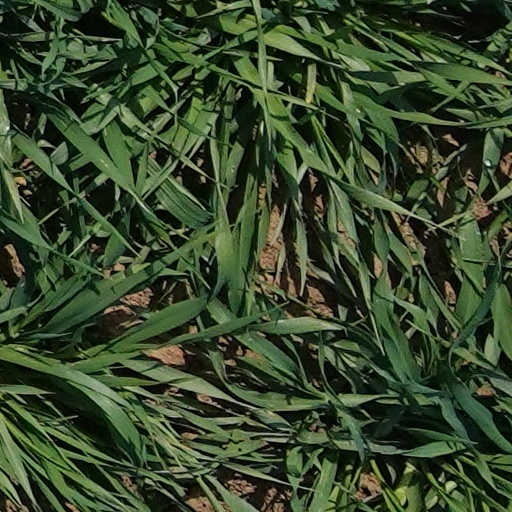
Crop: wheat